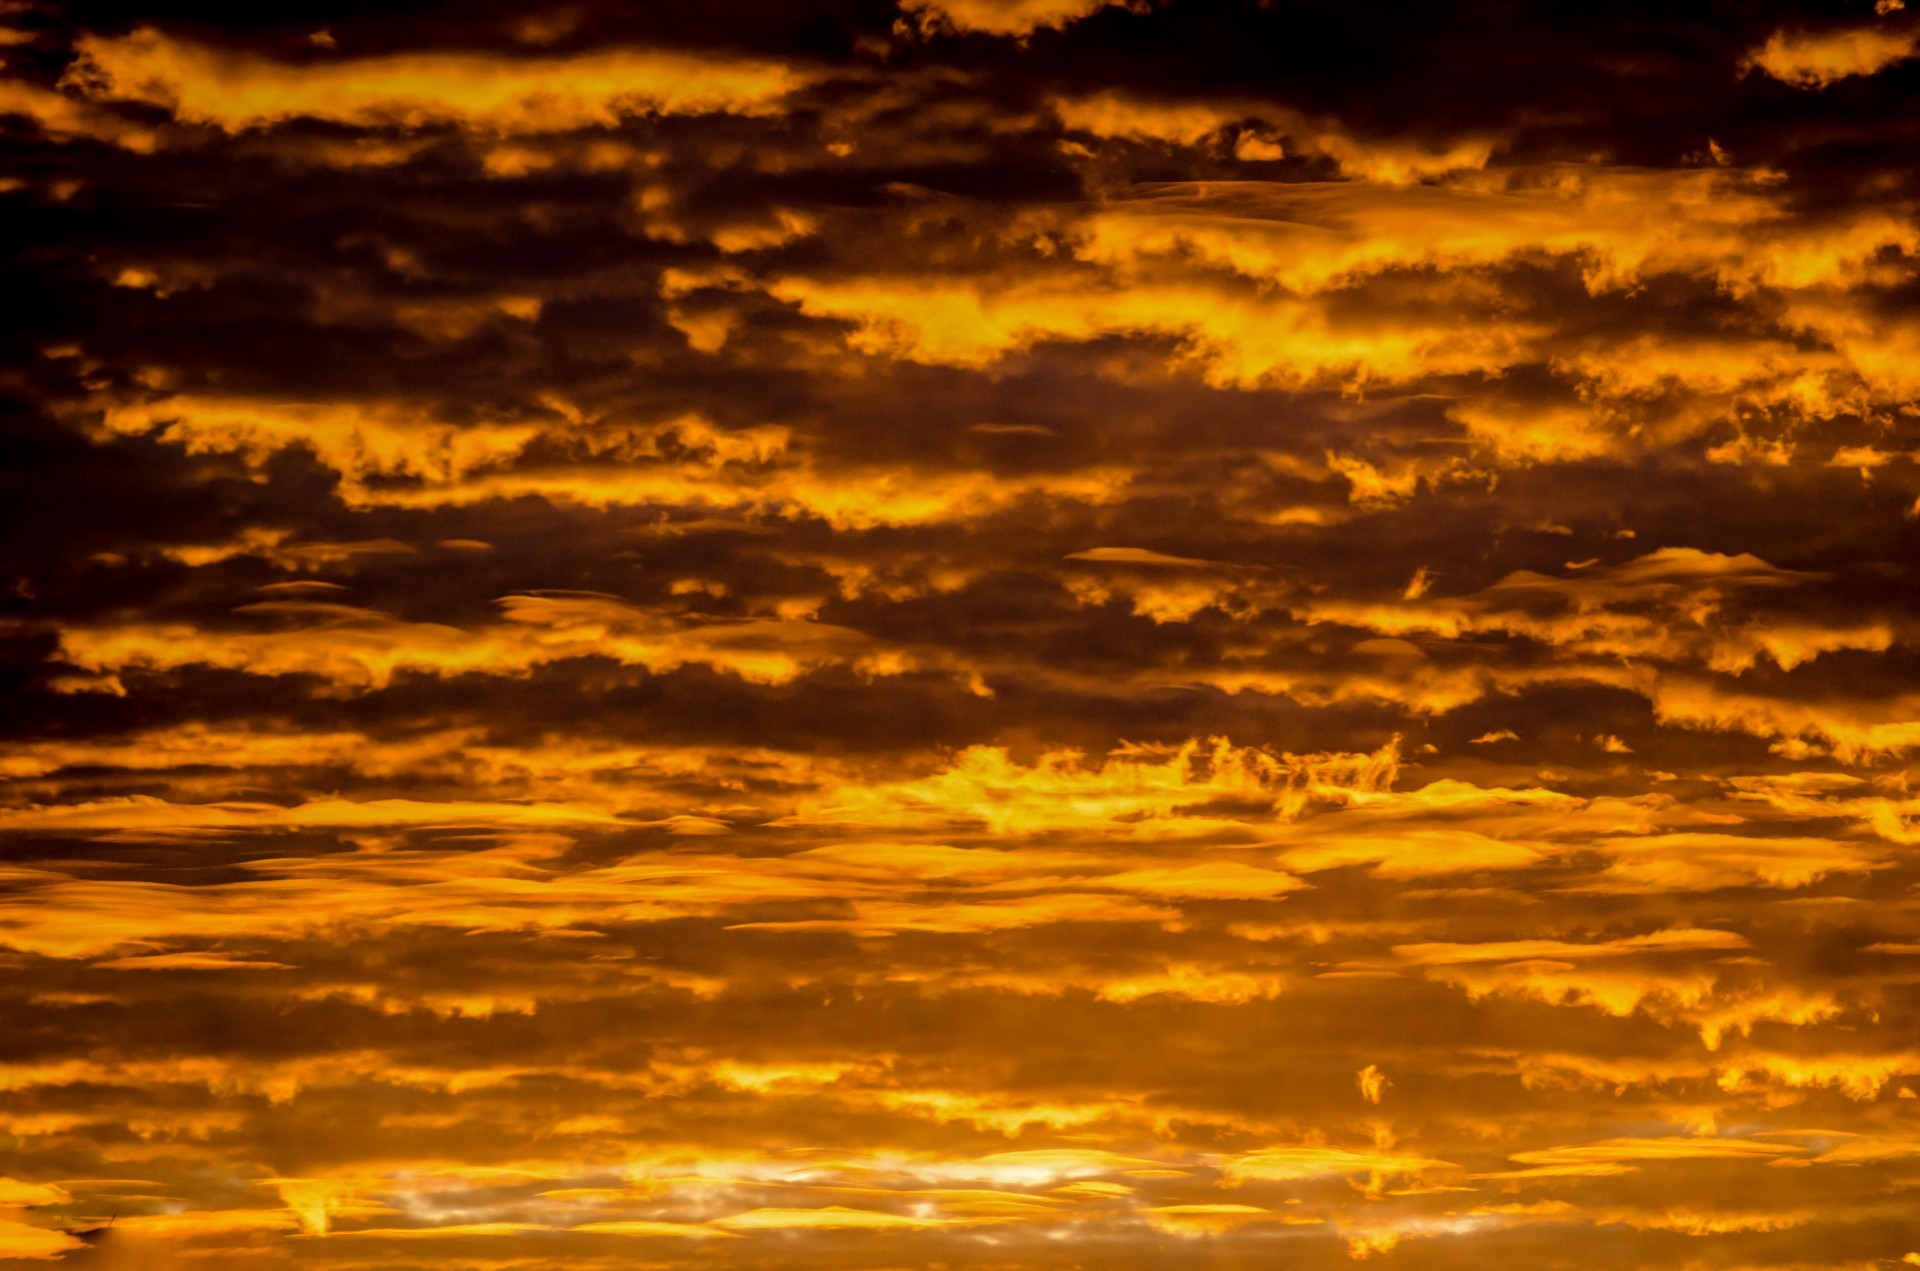
horizon, light, abstract, cloud, sky, sun, sunrise, sunset, sunlight, morning, texture, view, dawn, atmosphere, summer, dark, dusk, evening, twilight, orange, pattern, heaven, scenic, color, colorful, yellow, outdoors, gold, vivid, bright, beauty, dramatic, sunbeam, nobody, afterglow, red sky at morning